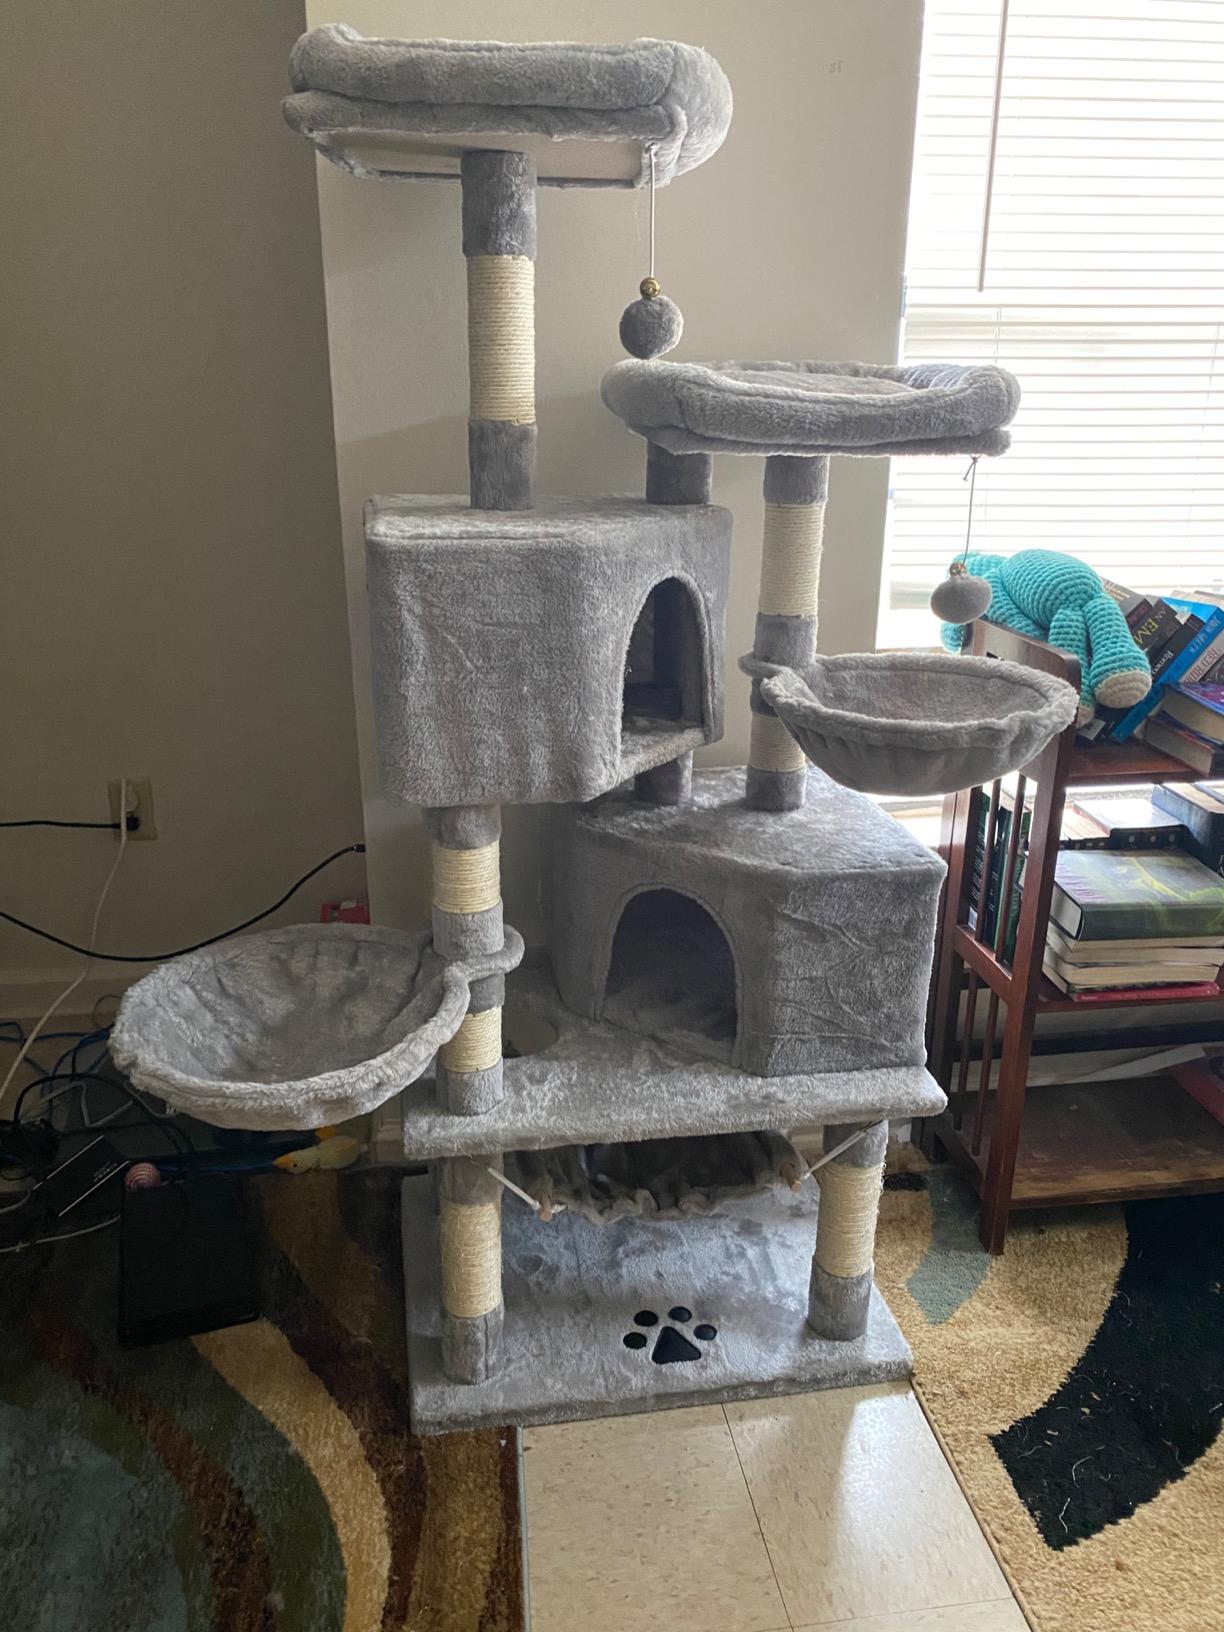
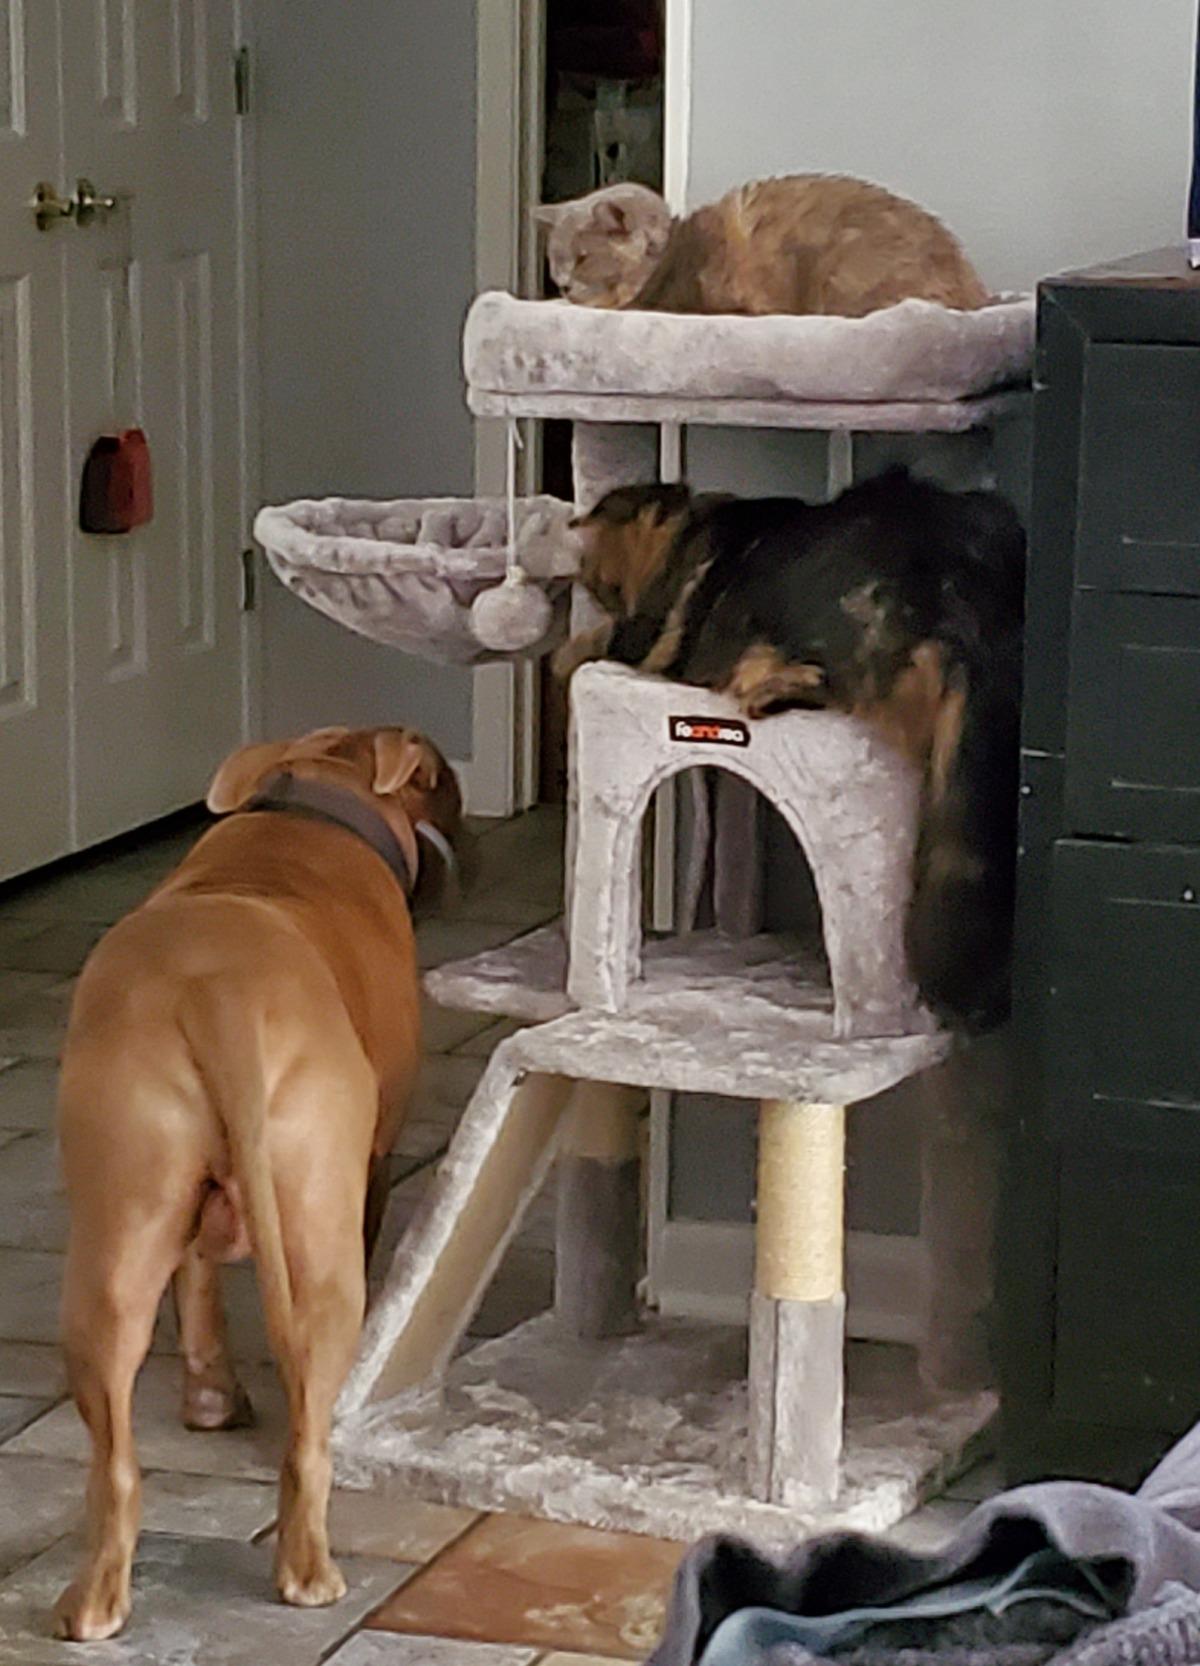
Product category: items_cat tree
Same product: no